Catcher

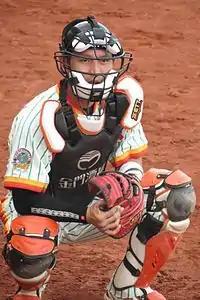
Uni-President Lions catcher Kao Chih-kang preparing for a game

Catcher is a position in baseball and softball. When a batter takes their turn to hit, the catcher crouches behind home plate, in front of the (home) umpire, and receives the ball from the pitcher. In addition to this primary duty, the catcher is also called upon to master many other skills in order to field the position well. The role of the catcher is similar to that of the wicket-keeper in cricket.